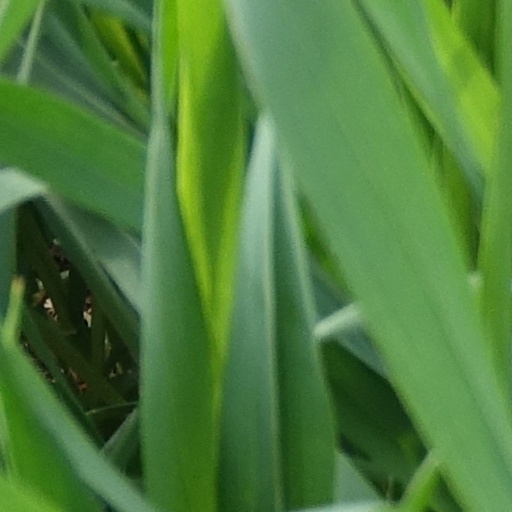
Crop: wheat